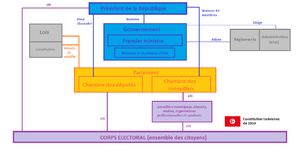
Organisation des institutions tunisiennes selon la constitution de 1959
La Constitution tunisienne de 1959 est promulguée le 1ᵉʳ juin 1959. L'application du texte est suspendue à la suite de la révolution de janvier 2011, une Assemblée constituante étant élue le 23 octobre 2011 pour rédiger un nouveau texte. Dans l'intervalle, un décret-loi du 23 mars 2011 puis une loi constitutive du 16 décembre de la même année organisent provisoirement les pouvoirs publics. La nouvelle Constitution est adoptée le 26 janvier 2014.